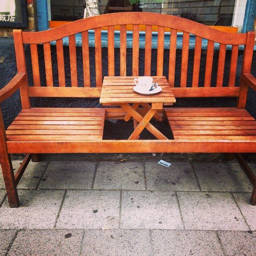
benches have a lift - up table